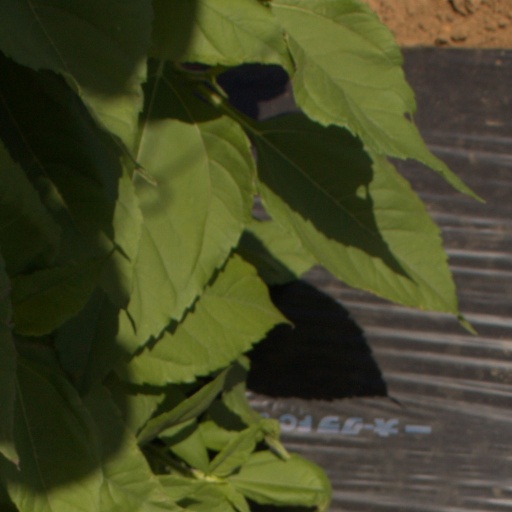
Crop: Jerusalem artichoke